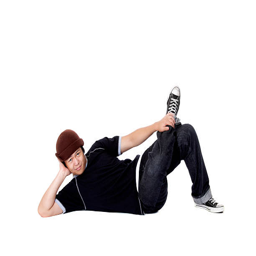
break dancer posing for the camera